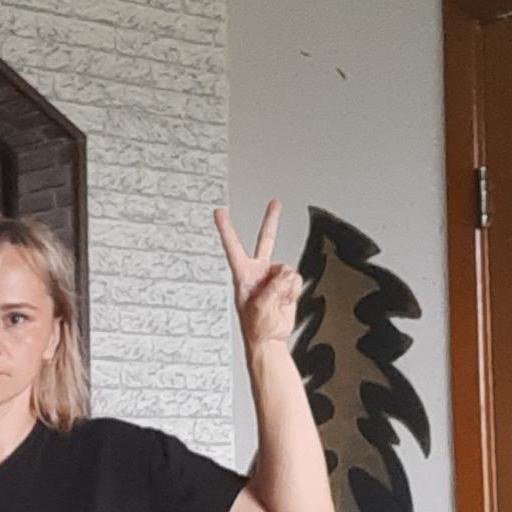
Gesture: peace